Katrineholm Värmbol BS

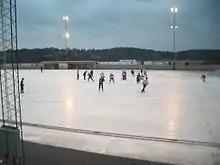
Bandy game between Helenelunds IK and Katrineholm Värmbol BS in Allsvenskan, at the Helenelund home ice Sollentunavallen, season 2008/2009.

Katrineholm Värmbol BS, "KVBS", "Katrineholms Bandy", is a bandy club in Katrineholm in Sweden, founded in 2007. The club was playing in Elitserien, the top-tier of Swedish bandy, for the 2009–10 season, but have played in the second level Allsvenskan all other seasons so far.